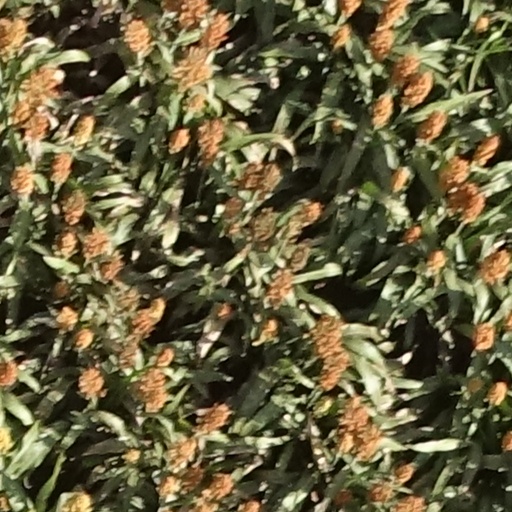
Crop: sorghum